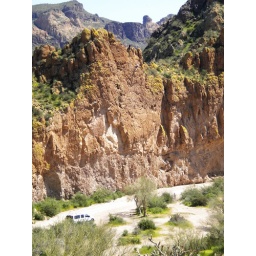
Some rock climbers scaling a wall in bull dog canyon in Mesa Arizona. They're crazy if you ask me!